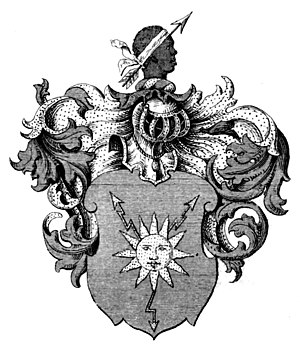
Blixen
Blixen er en uradelig slægt fra Forpommern, der har været kendt siden 1239. Den havde godser syd for Greifswald: Klein Zastrow, Jargenow, Sestelin og Negentin.